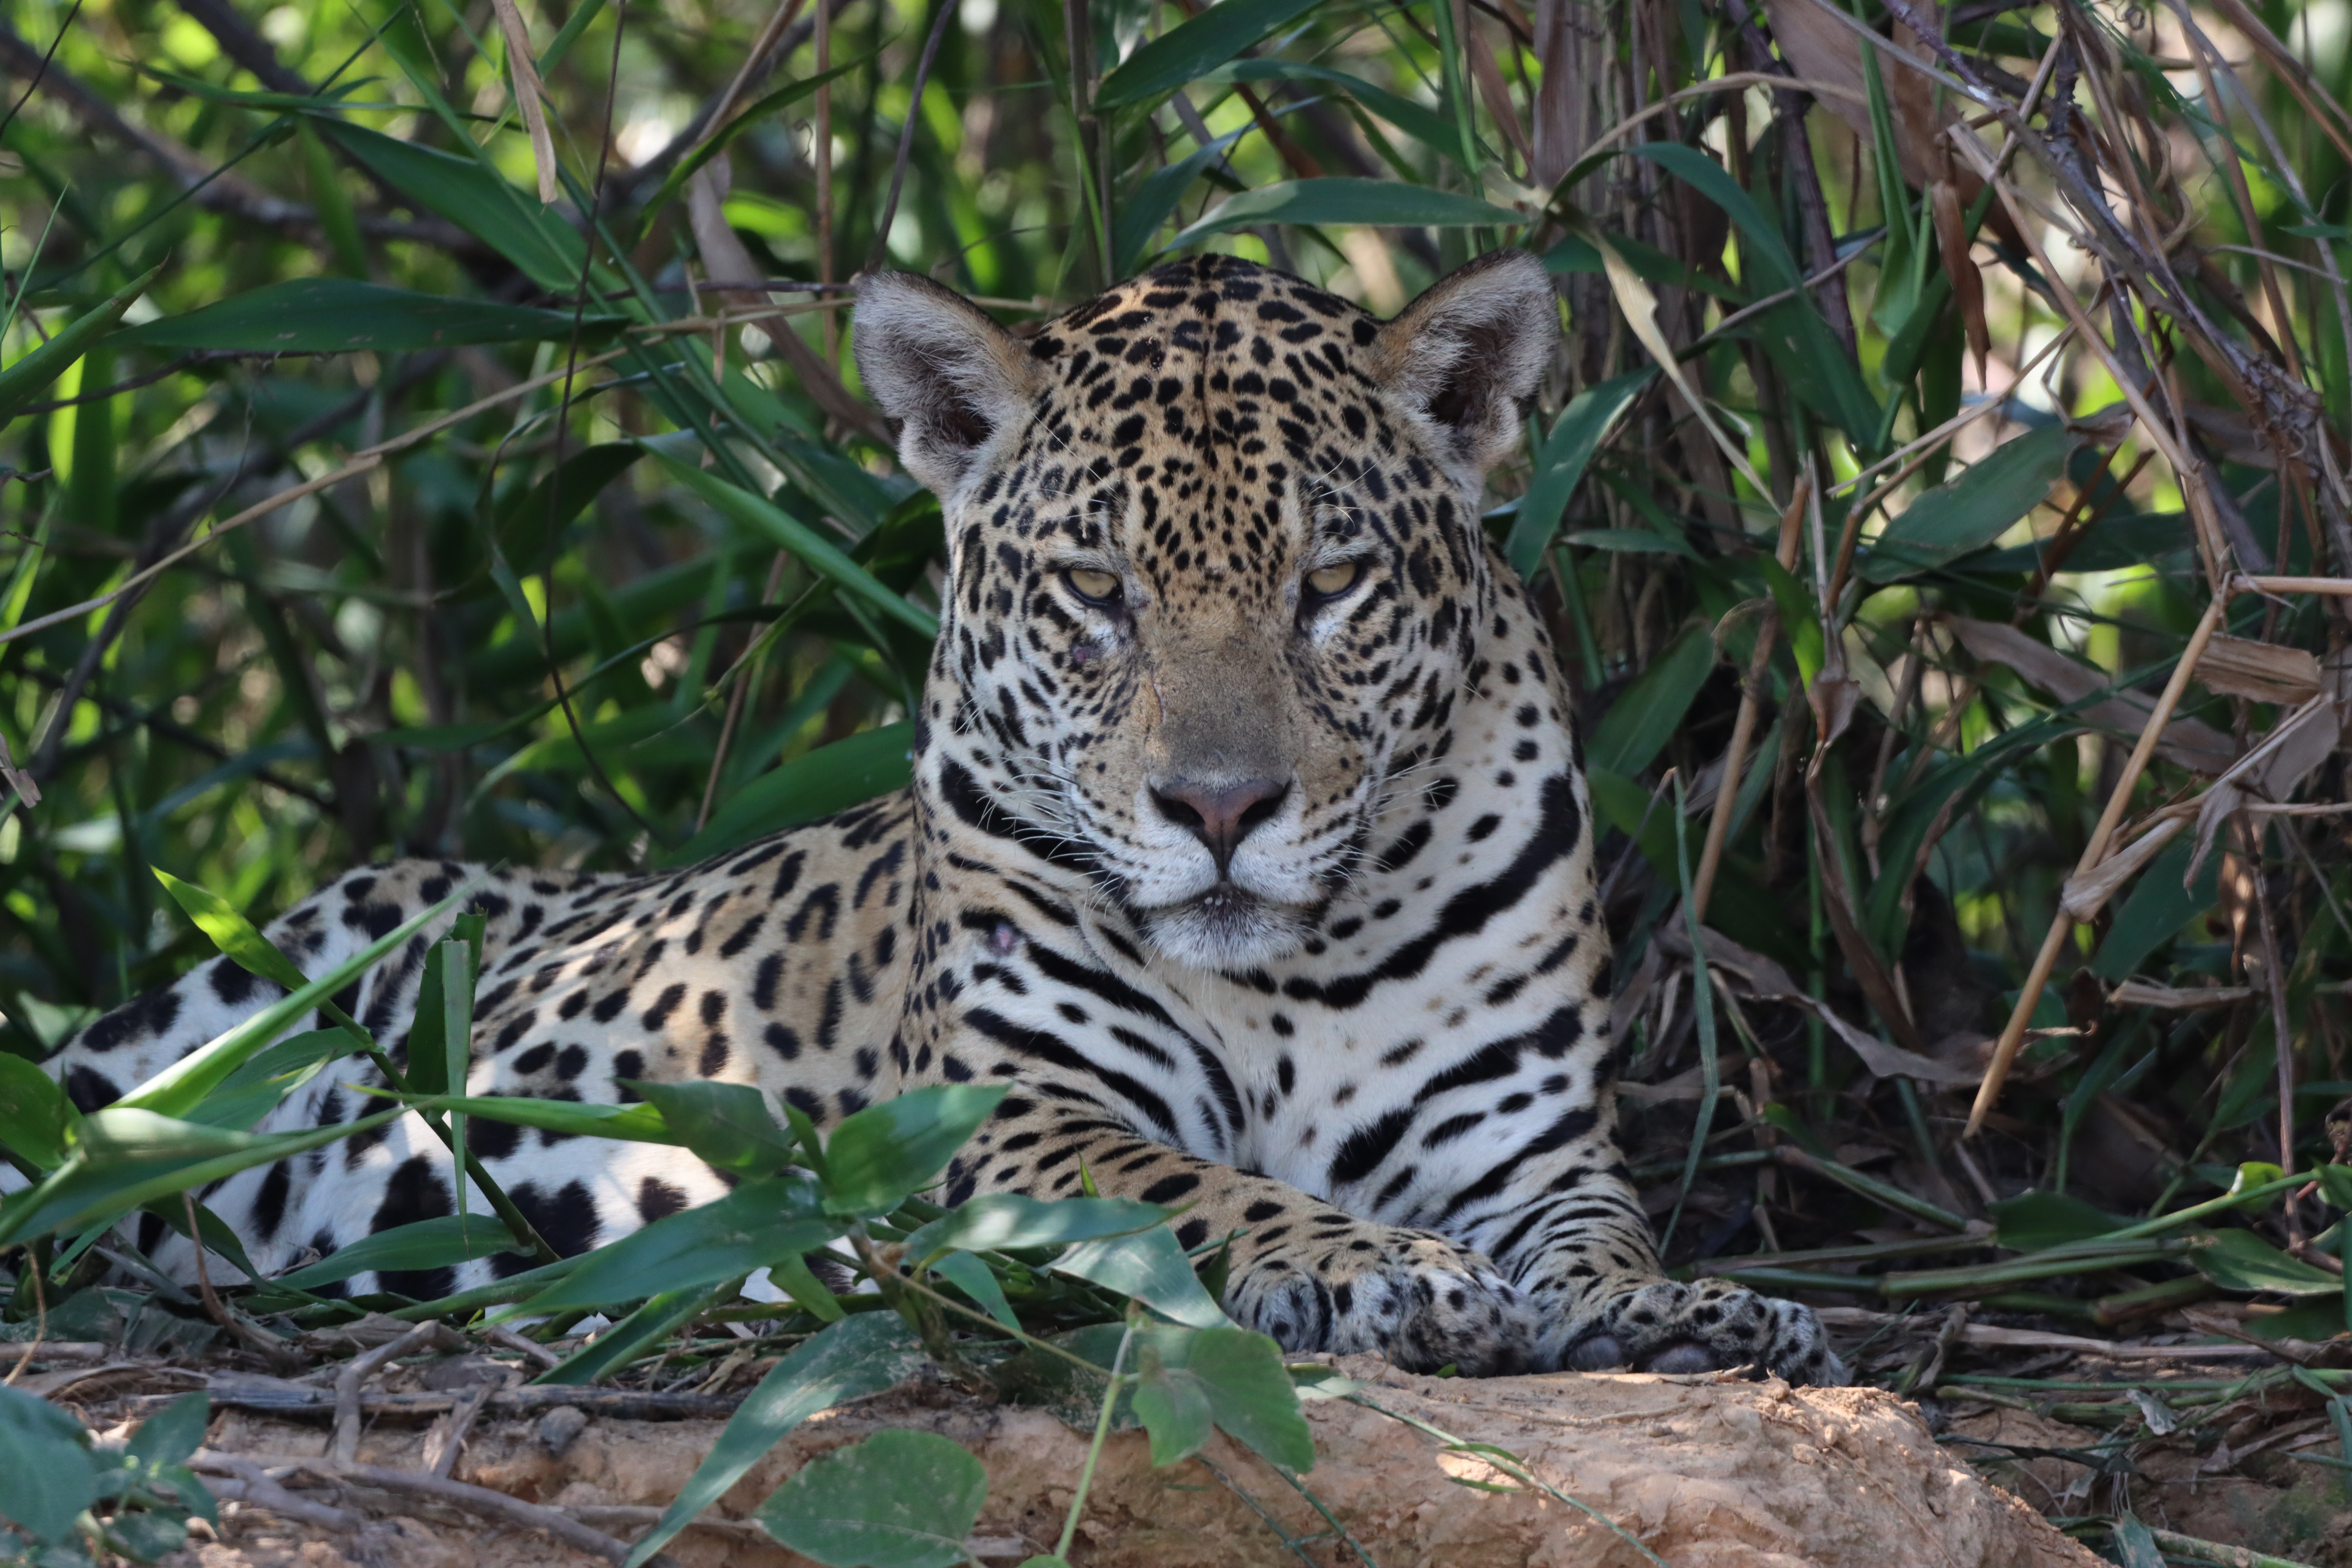
Jaguar: Kamaikua